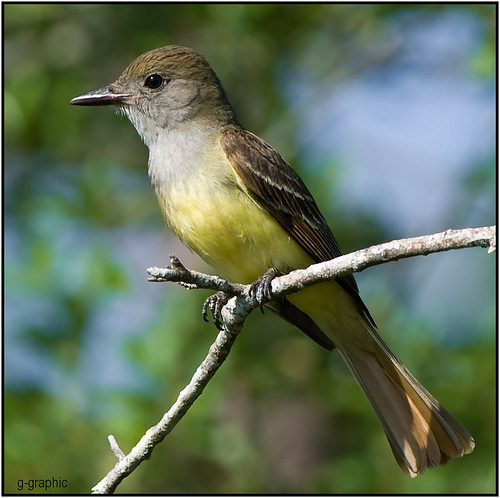
this bird has a grey and white belly and breast, brown wings and crown of it's head, and a black bill.
this bird has a yellow abdomen, a long outer rectrices, and a grey throat.
this bird has predominantly brown and grey feathers on it head, wings and body, but also has a solid grey face and throat along with a light yellow belly.
a small bird with a white throat, yellow belly and sides, light brown brown, and light and dark gray wings.
this bird is brown and white in color with a black beak, and black eye rings.
a brown bird with a yellow belly standing on a tree brancha yellow bellied greyish brid with black legs, its wings have black and dark brown on them.
this bird has wings that are brown and has a yellow belly
this bird has wings that are brown and has a yellow belly
this bird is brown and yellow in color, and has a brown beak.
Species: Great Crested Flycatcher